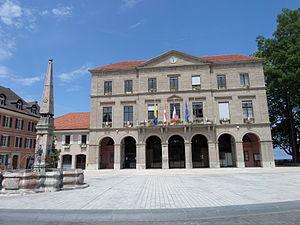
Hôtel de ville de Thonon-les-Bains avec sa fontaine
Le musée du Chablais est un musée situé à Thonon en Haute-Savoie. Il a été fondé en 1863 à la suite d'un appel à la population lancé par une société de bénévoles. La constitution du fonds a reçu le soutien des frères James et Louis Revon, respectivement naturaliste à Genève et conservateur du musée d'Annecy. Les collections sont alors présentées à l'hôtel de ville et sont très variées : minéraux, animaux naturalisés et objets archéologiques provenant des fouilles du port.
Thonon-les-Bains est une commune française située dans le département de la Haute-Savoie, en région Auvergne-Rhône-Alpes.